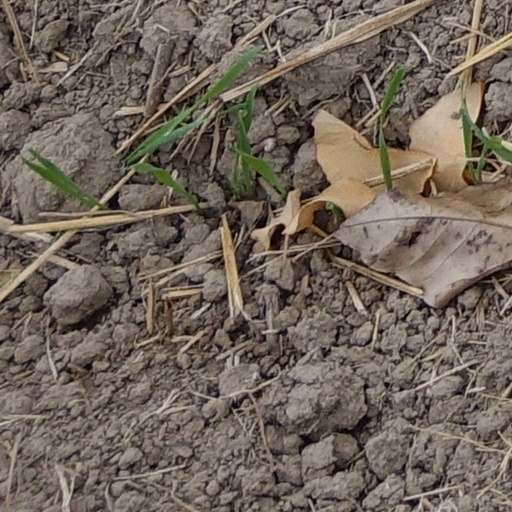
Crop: wheat